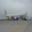
Label: airplane